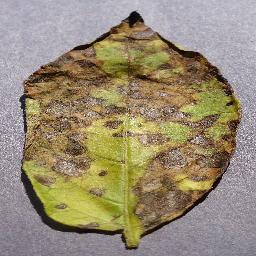
Etiqueta: Tizon_Temprano